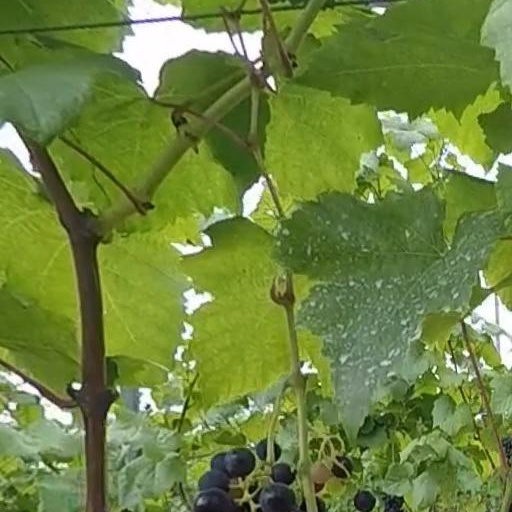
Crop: grape